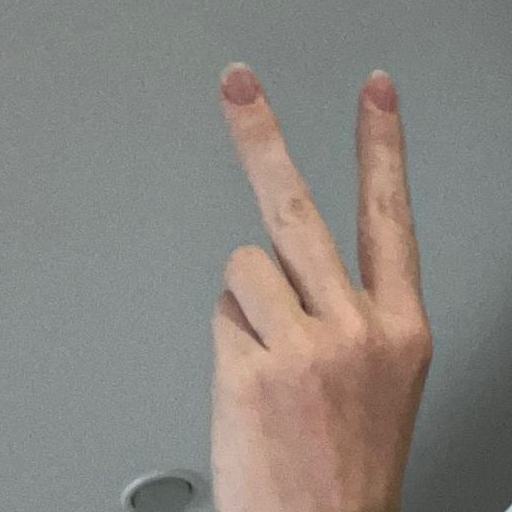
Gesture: peace_inverted